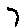
Label: 7